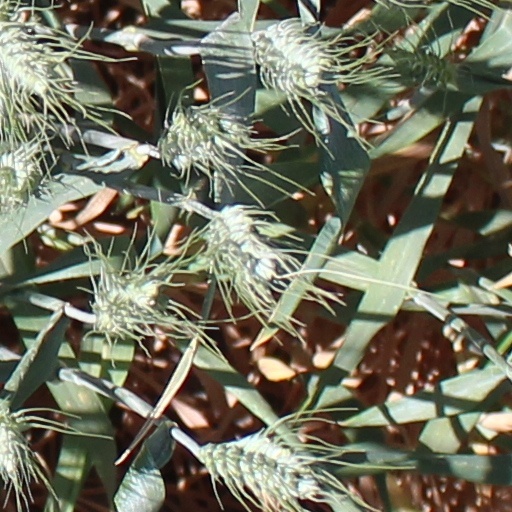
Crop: wheat